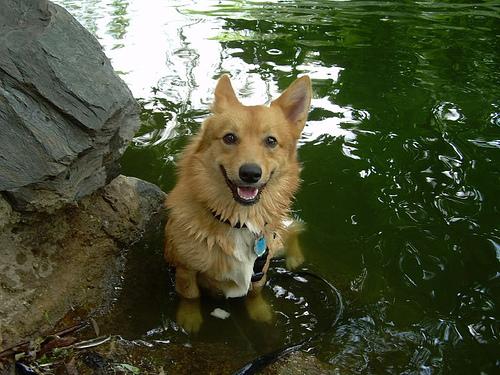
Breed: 205-n000029-Pembroke